RuPaul's Drag Race: UK vs. the World series 1

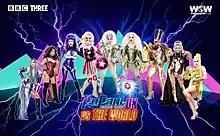
Promotional poster for Series 1

The first series of "" began airing on BBC Three on 1 February 2022. RuPaul assumed the role of main host and head judge, and was joined on the judging panel by Michelle Visage, Alan Carr and Graham Norton, all of whom are judges on "RuPaul's Drag Race UK".